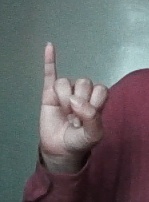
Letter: meem